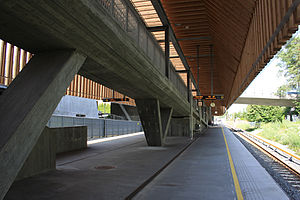
Bekkestua Station
Bekkestua Station er en metrostation på Kolsåsbanen på T-banen i Oslo. Den er desuden endestation for sporvognene på Lilleakerbanen, der benytter Kolsåsbanens spor mellem Jar og Bekkestua.